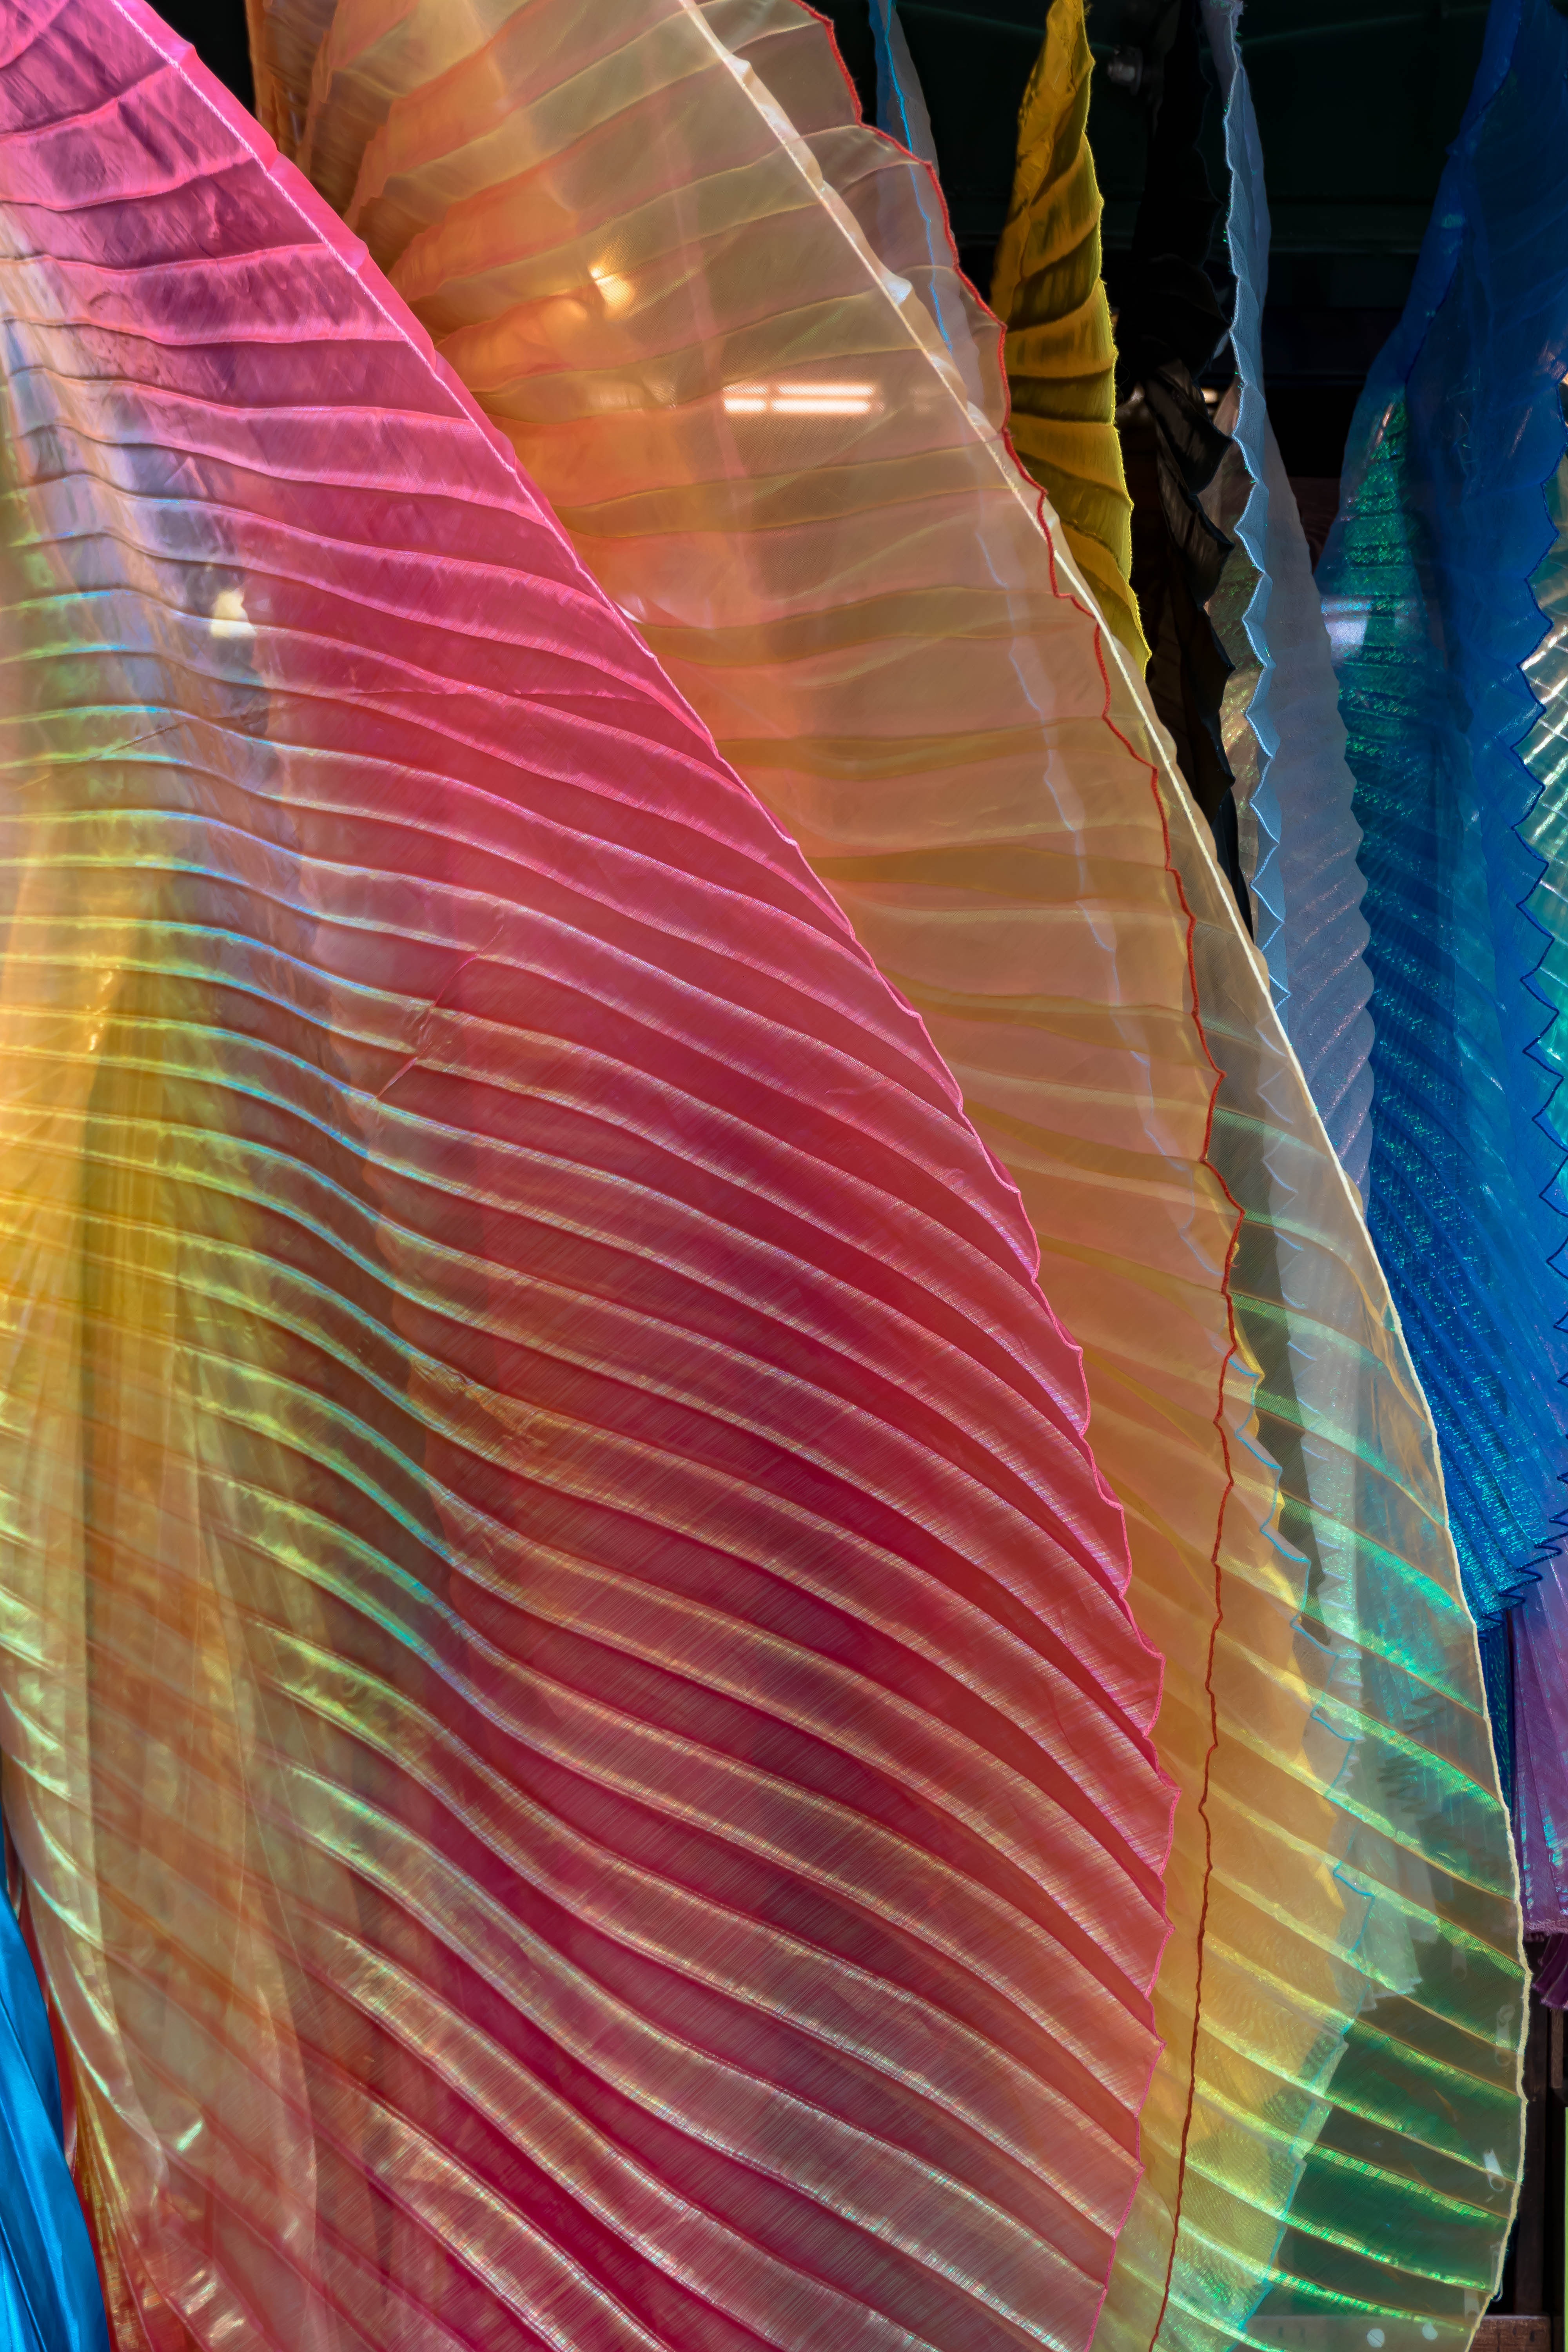
wing, skyscraper, celebration, sign, decoration, red, color, banner, blue, colorful, art, colors, flags, shape, atmosphere of earth